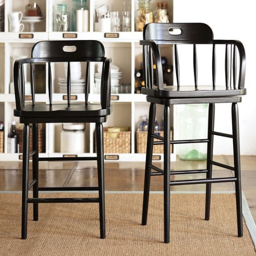
size difference between a counter and bar stool